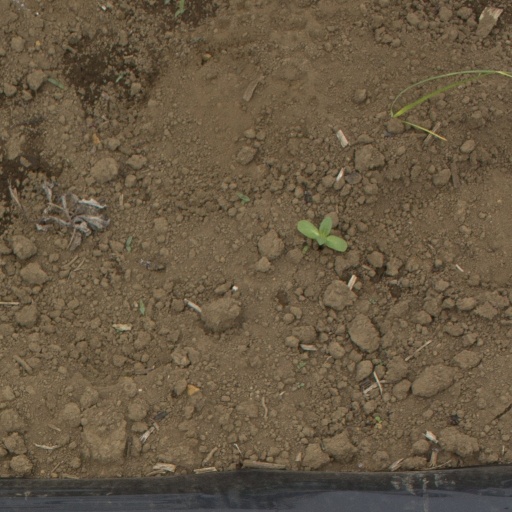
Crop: Jerusalem artichoke